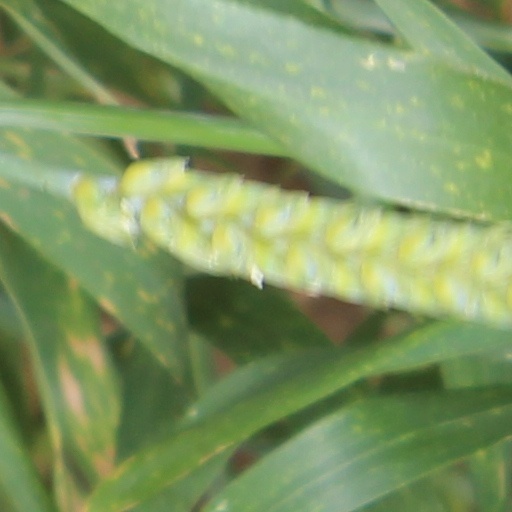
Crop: wheat